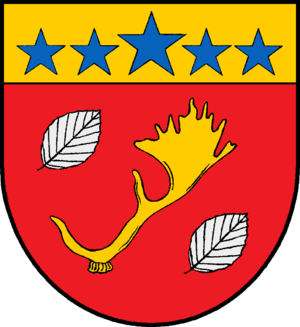
Manhagen
Coat of arms of Manhagen
Manhagen er en kommune i det nordlige Tyskland, beliggende i Amt Lensahn under Kreis Østholsten. Kreis Østholsten ligger i den østlige del af delstaten Slesvig-Holsten..